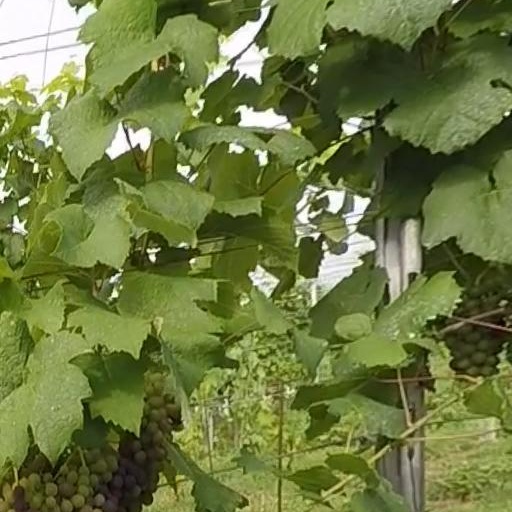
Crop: grape